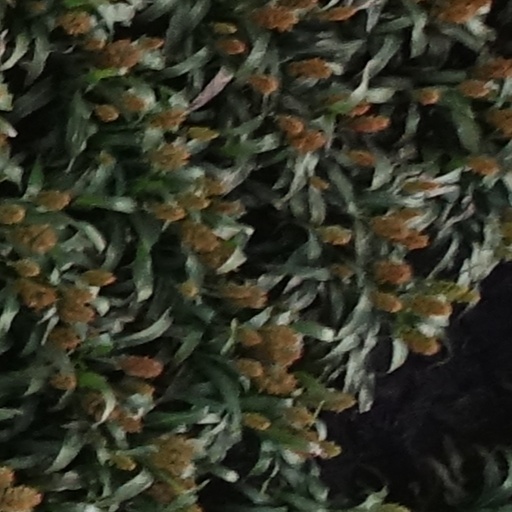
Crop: sorghum